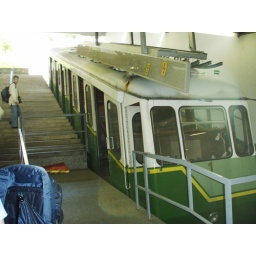
the wee train up the steep bit of mountain in Bad Wildbad